Mission: Yozakura Family

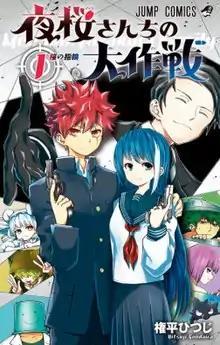
First volume cover

is a Japanese manga series written and illustrated by . It has been serialized in Shueisha's manga magazine "Weekly Shōnen Jump" from August 2019 to January 2025, with its chapters collected in 29 volumes. An anime television series adaptation produced by Silver Link aired from April to October 2024. A second season is set to premiere in 2026.